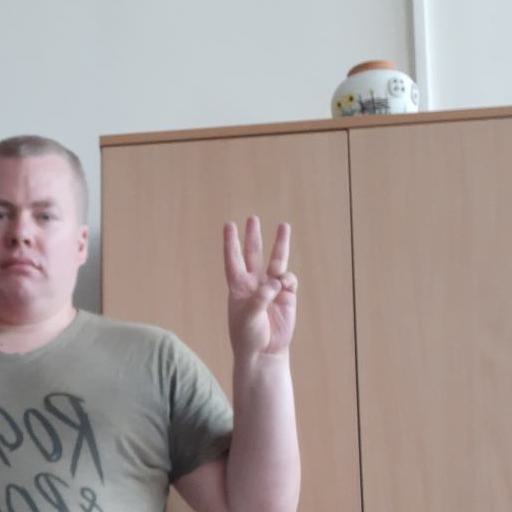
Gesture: three